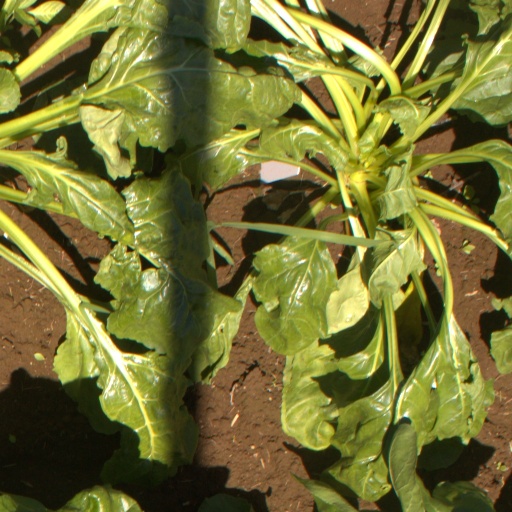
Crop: sugar beet